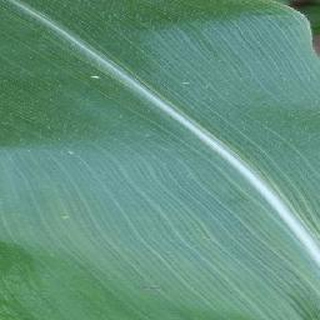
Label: healthy_corn